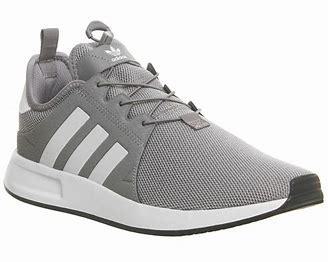
Brand: Adidas
Model: X_plr